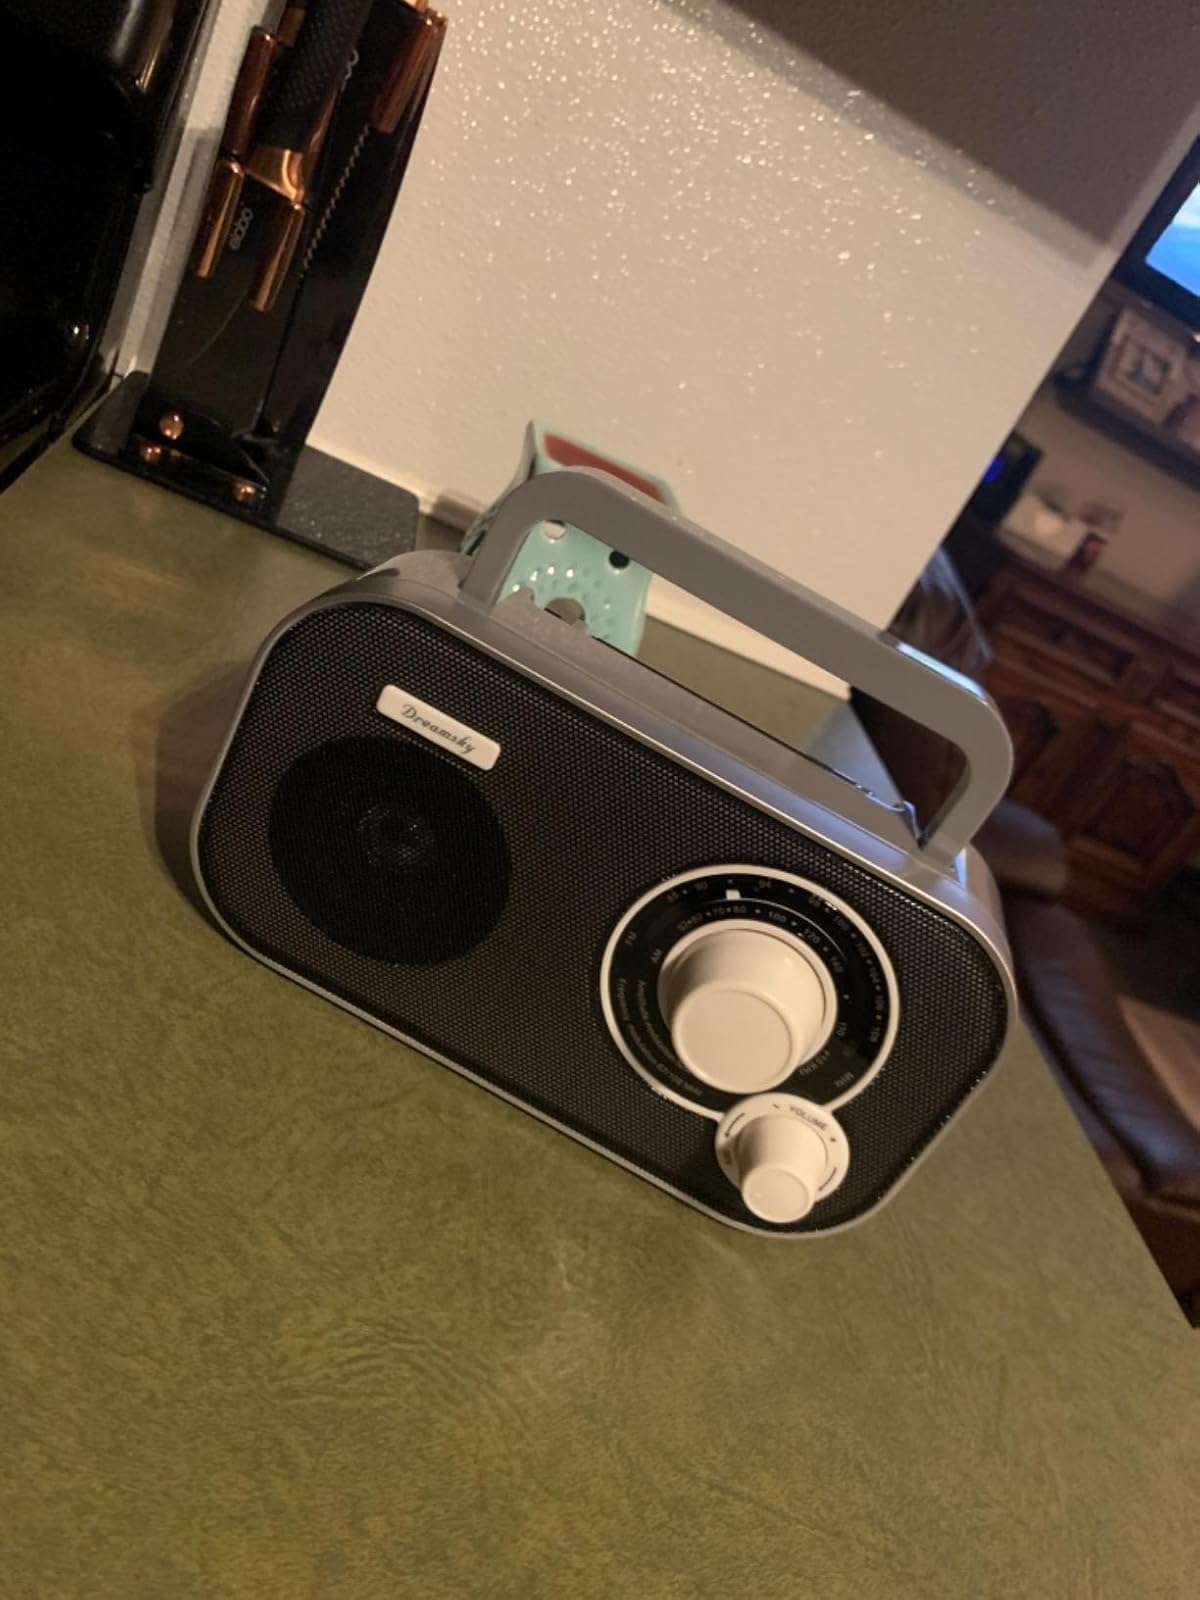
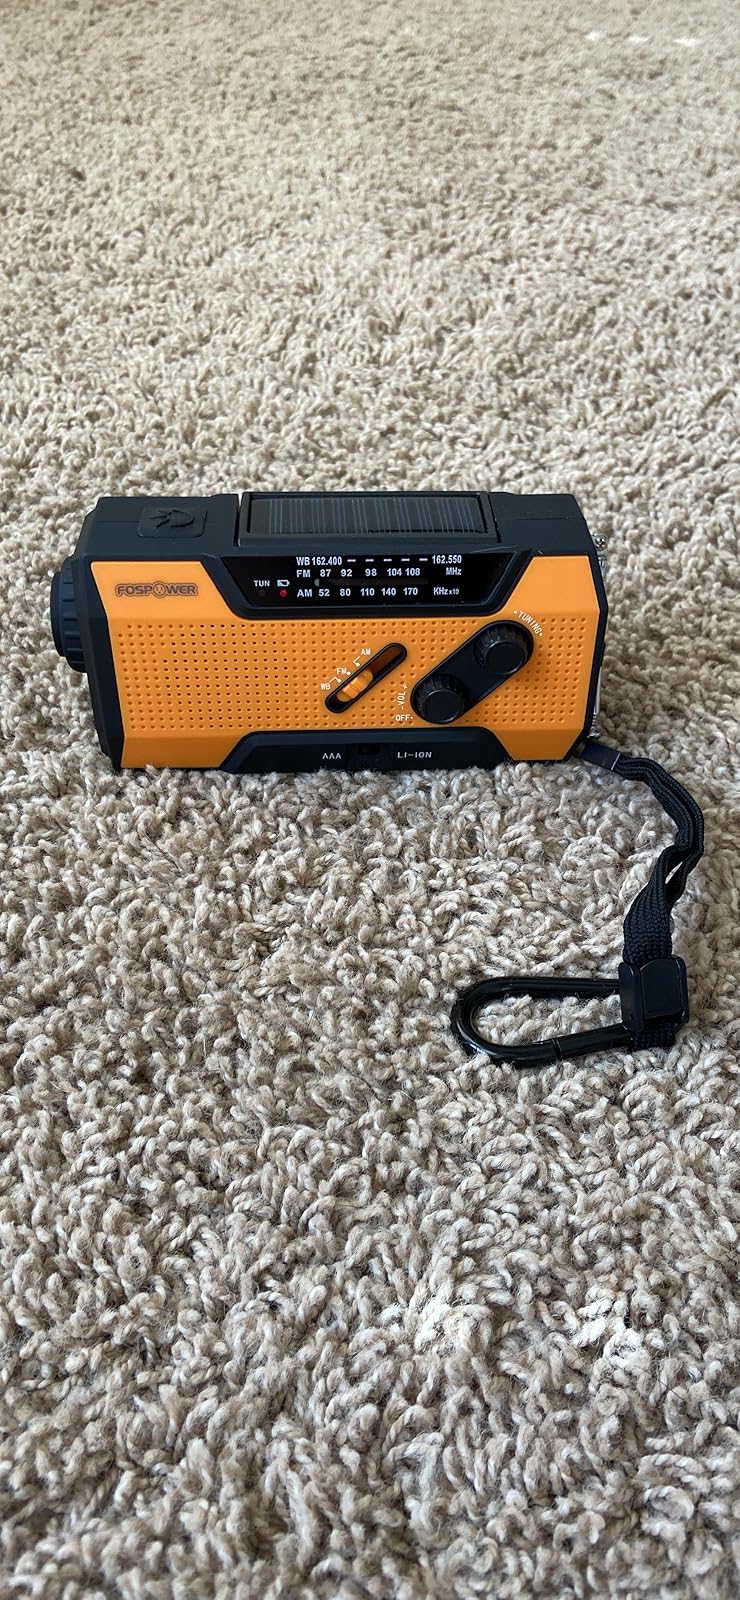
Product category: radio
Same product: no